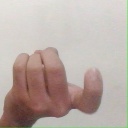
अक्षर: ज